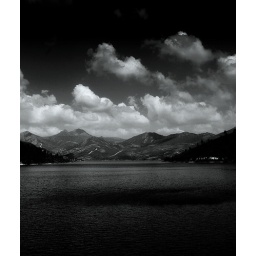
A beautiful lake and mountain range I encountered while hiking in extremadura